Coprophilia

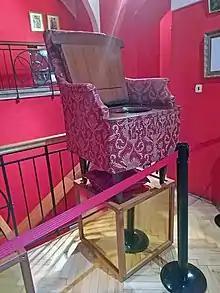
Chair with a toilet seat for use in coprophagy activities, Sex Machines Museum, Prague

In the "Diagnostic and Statistical Manual of Mental Disorders" (DSM), published by the American Psychiatric Association, it is classified under 302.89—Paraphilia NOS (Not Otherwise Specified) and has no diagnostic criteria other than a general statement about paraphilias that says "the diagnosis is made if the behavior, sexual urges, or fantasies cause clinically significant distress or impairment in social, occupational, or other important areas of functioning". Furthermore, the DSM-IV-TR notes, "Fantasies, behaviors, or objects are paraphilic only when they lead to clinically significant distress or impairment (e.g. are obligatory, result in sexual dysfunction, require participation of nonconsenting individuals, lead to legal complications, interfere with social relationships)".